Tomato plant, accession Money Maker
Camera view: horizontal (90 deg, fisheye); turntable rotation: 90 degrees
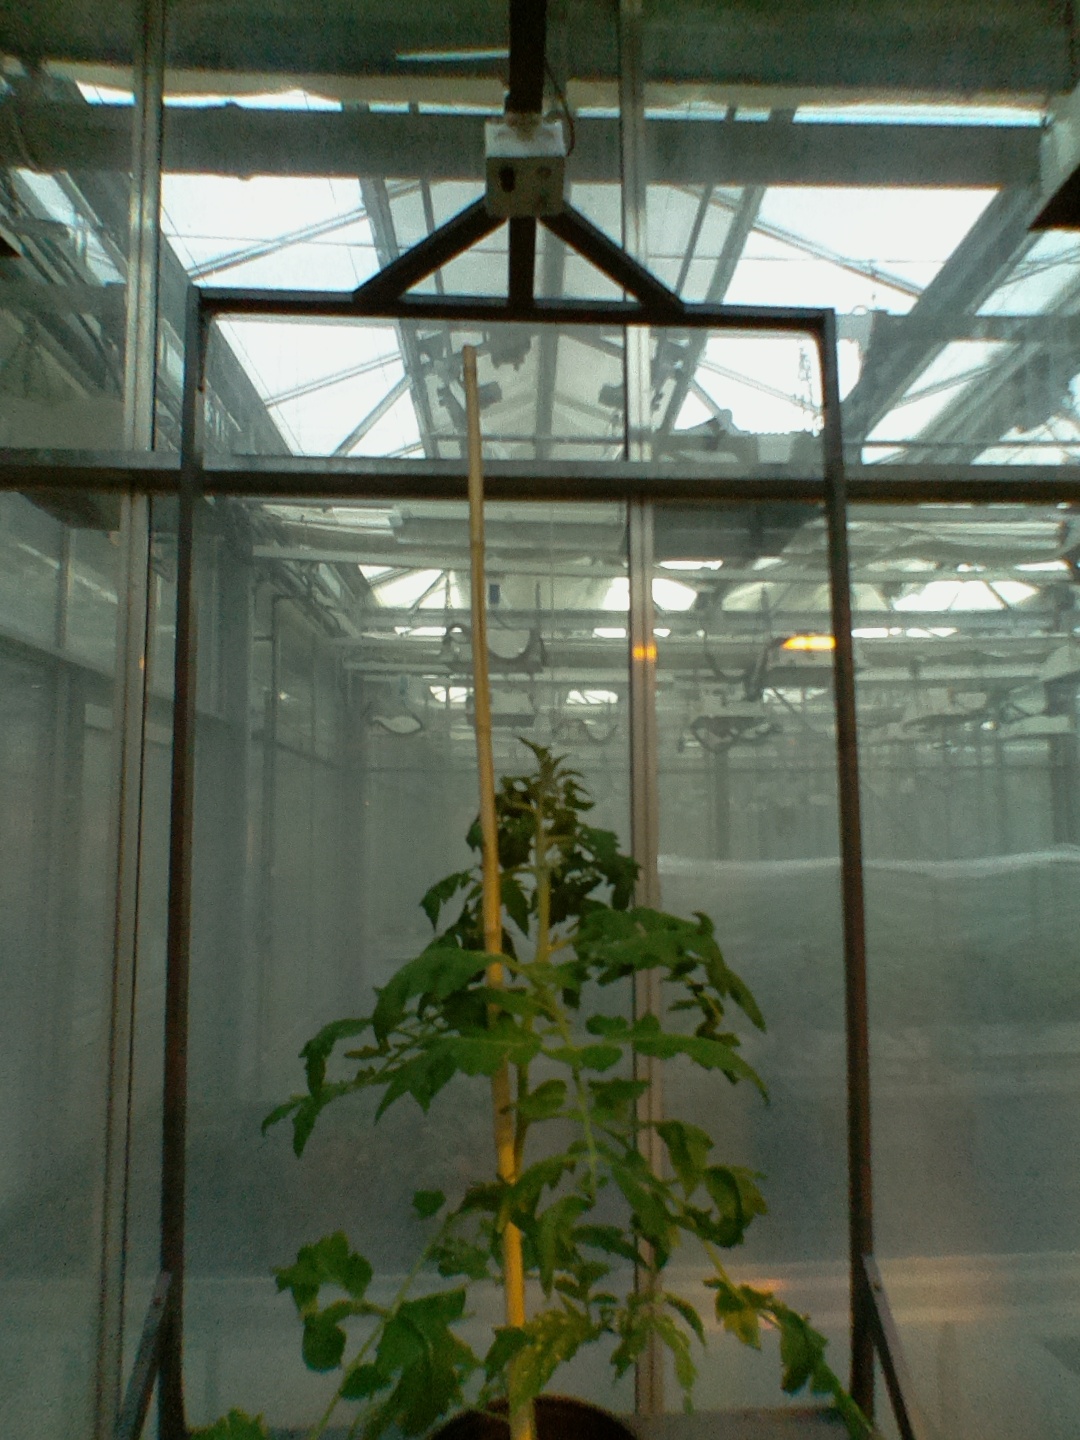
BBCH growth stage 53: 3 inflorescences visible